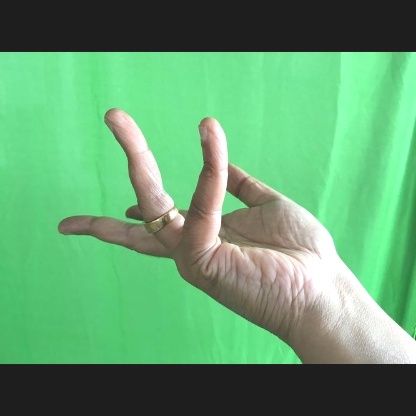
Mudra: Alapadmam